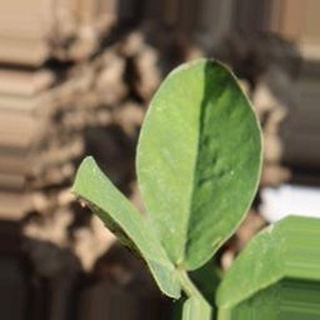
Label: healthy_groundnut